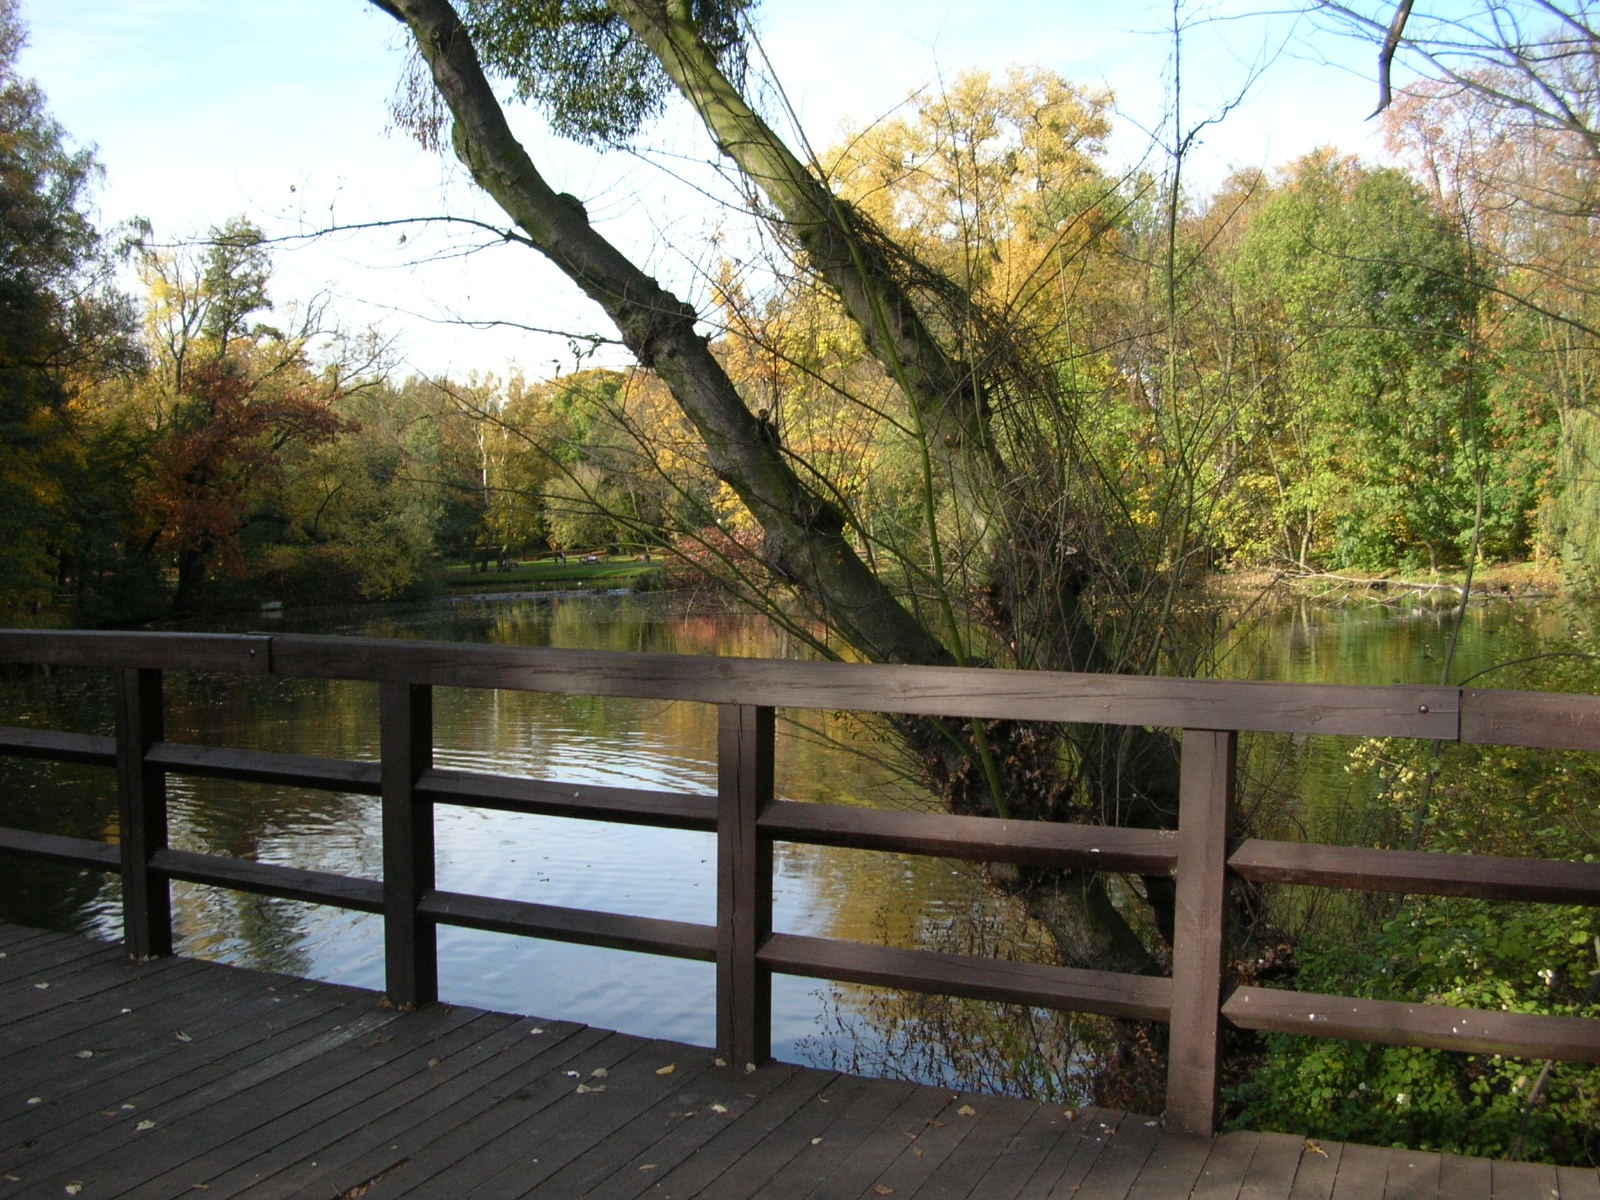
tree, bridge, lake, walkway, autumn, park, property, waterway, estate